Tanchangya script

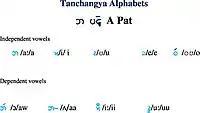

There are five independent vowels such as A (a:), I(i), v(ʊ), E(e), and O a(oʊ). The other five vowels are dependent namely, Aa(ɔ), AA(ʌ), Ii(i:), and Uu(u:).